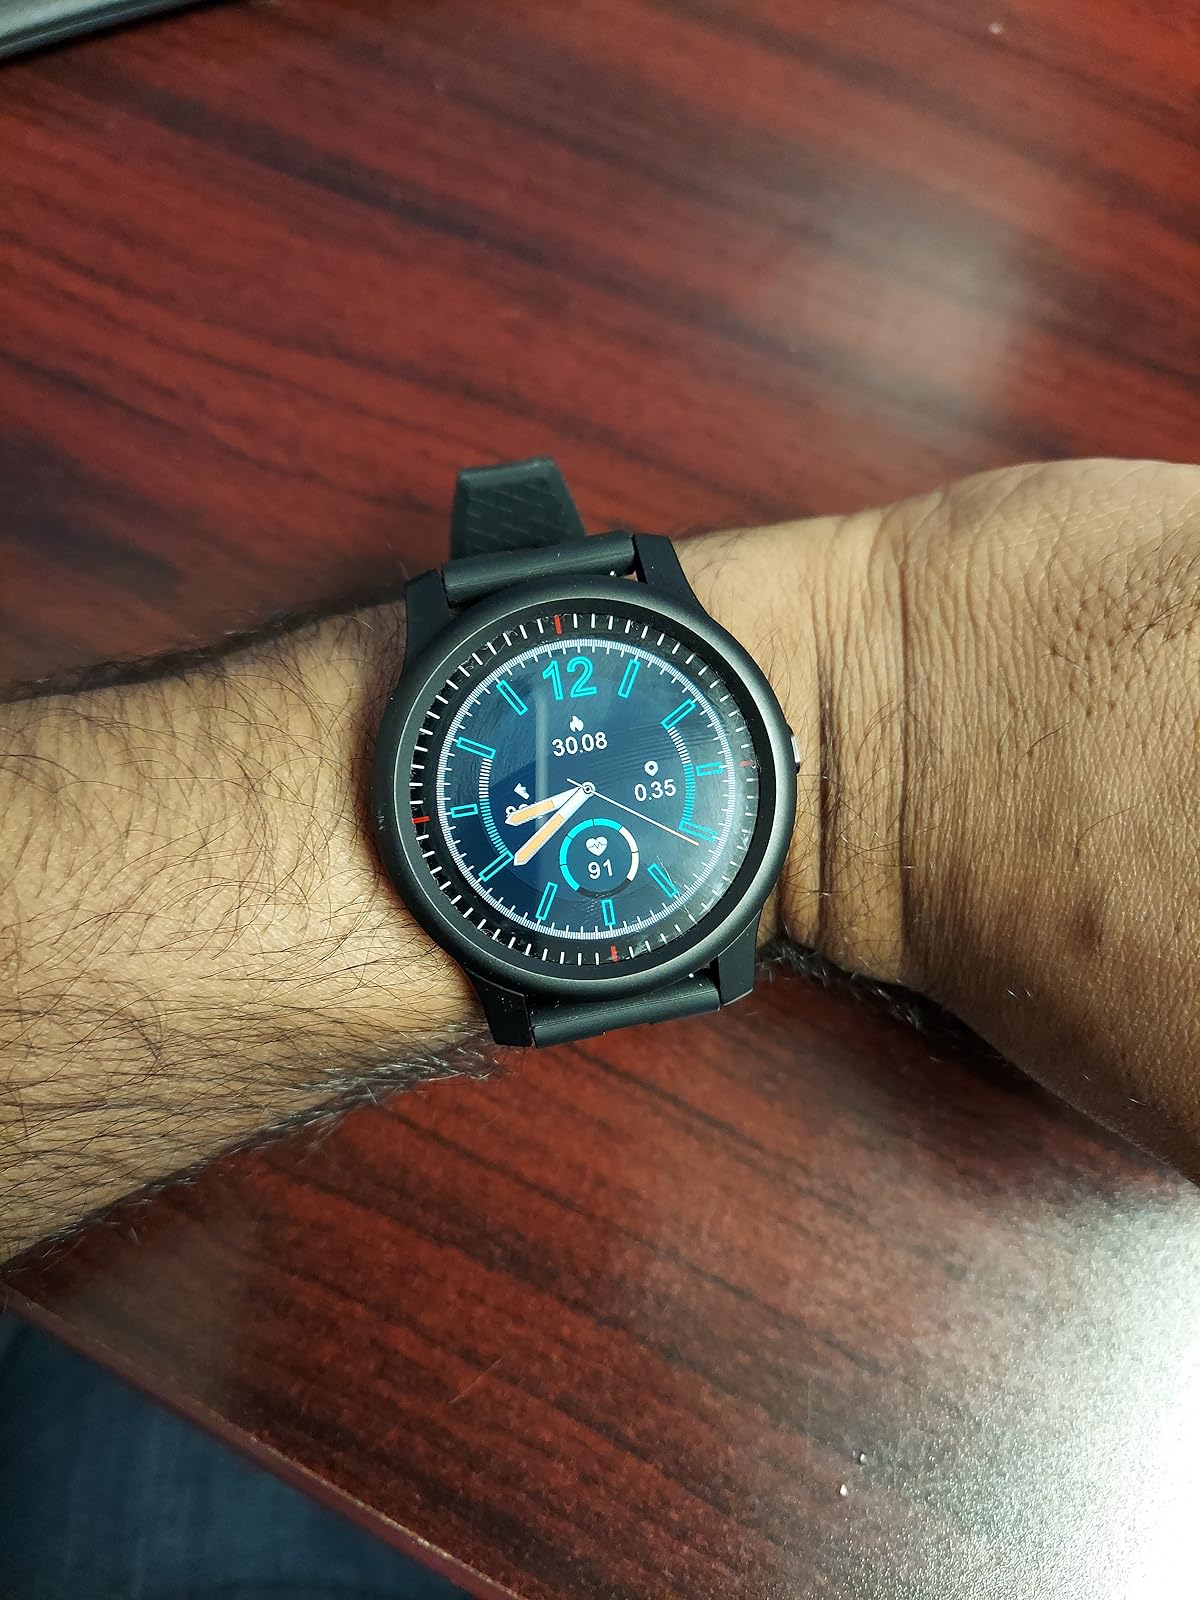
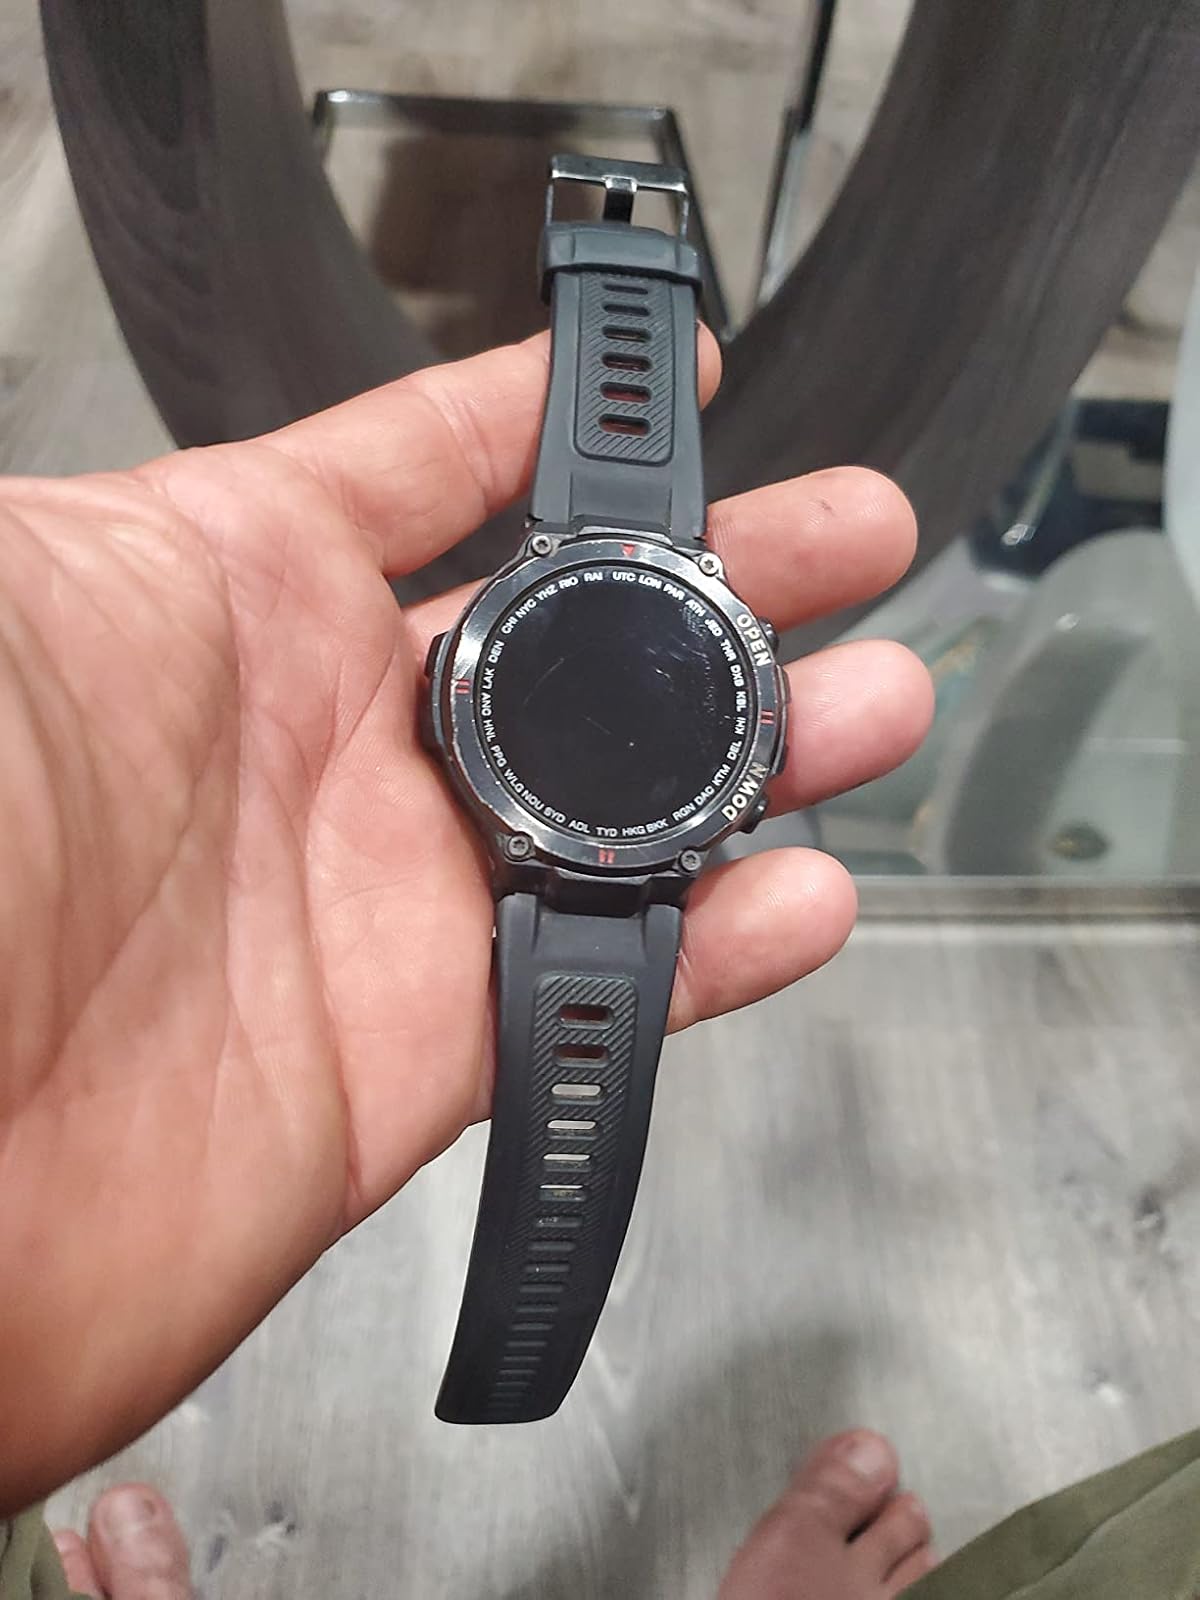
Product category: smartwatch
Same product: no